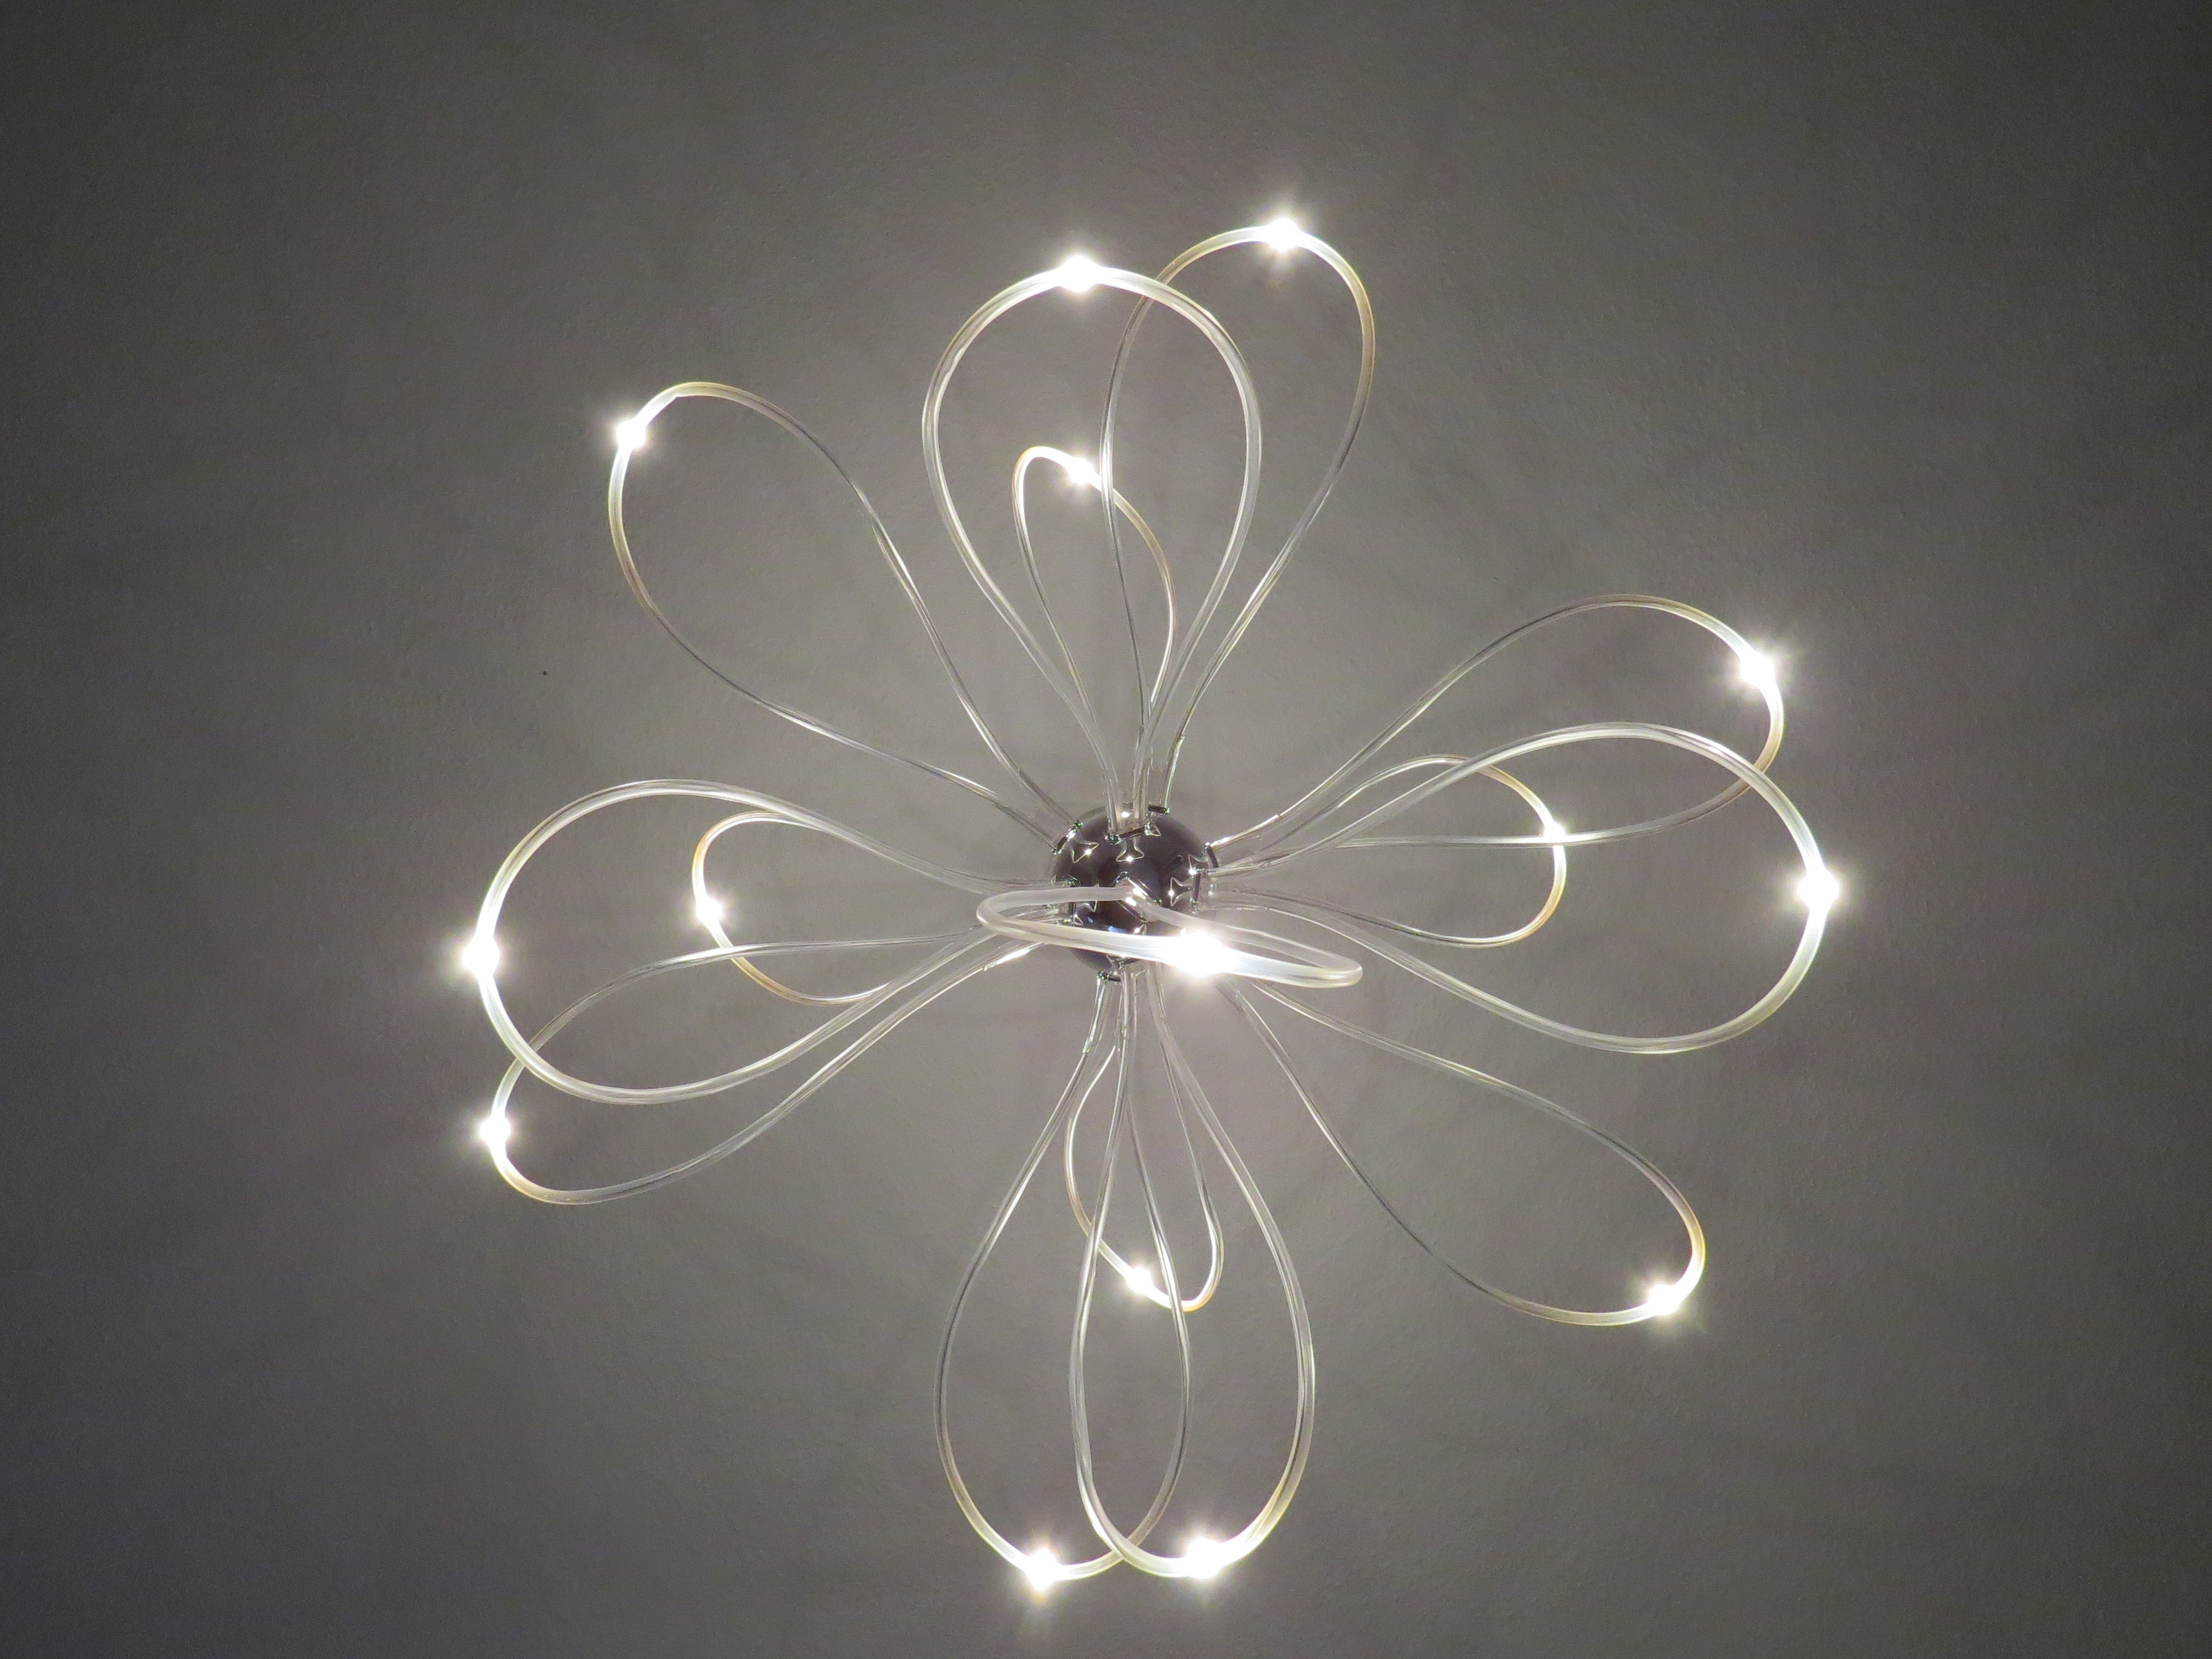
branch, rope, light, petal, sparkler, lamp, lighting, modern, circle, light fixture, hose, led, chandelier, ceiling lamp, diodes, ceiling lighting, incandescent light bulb, led lamp, led tube